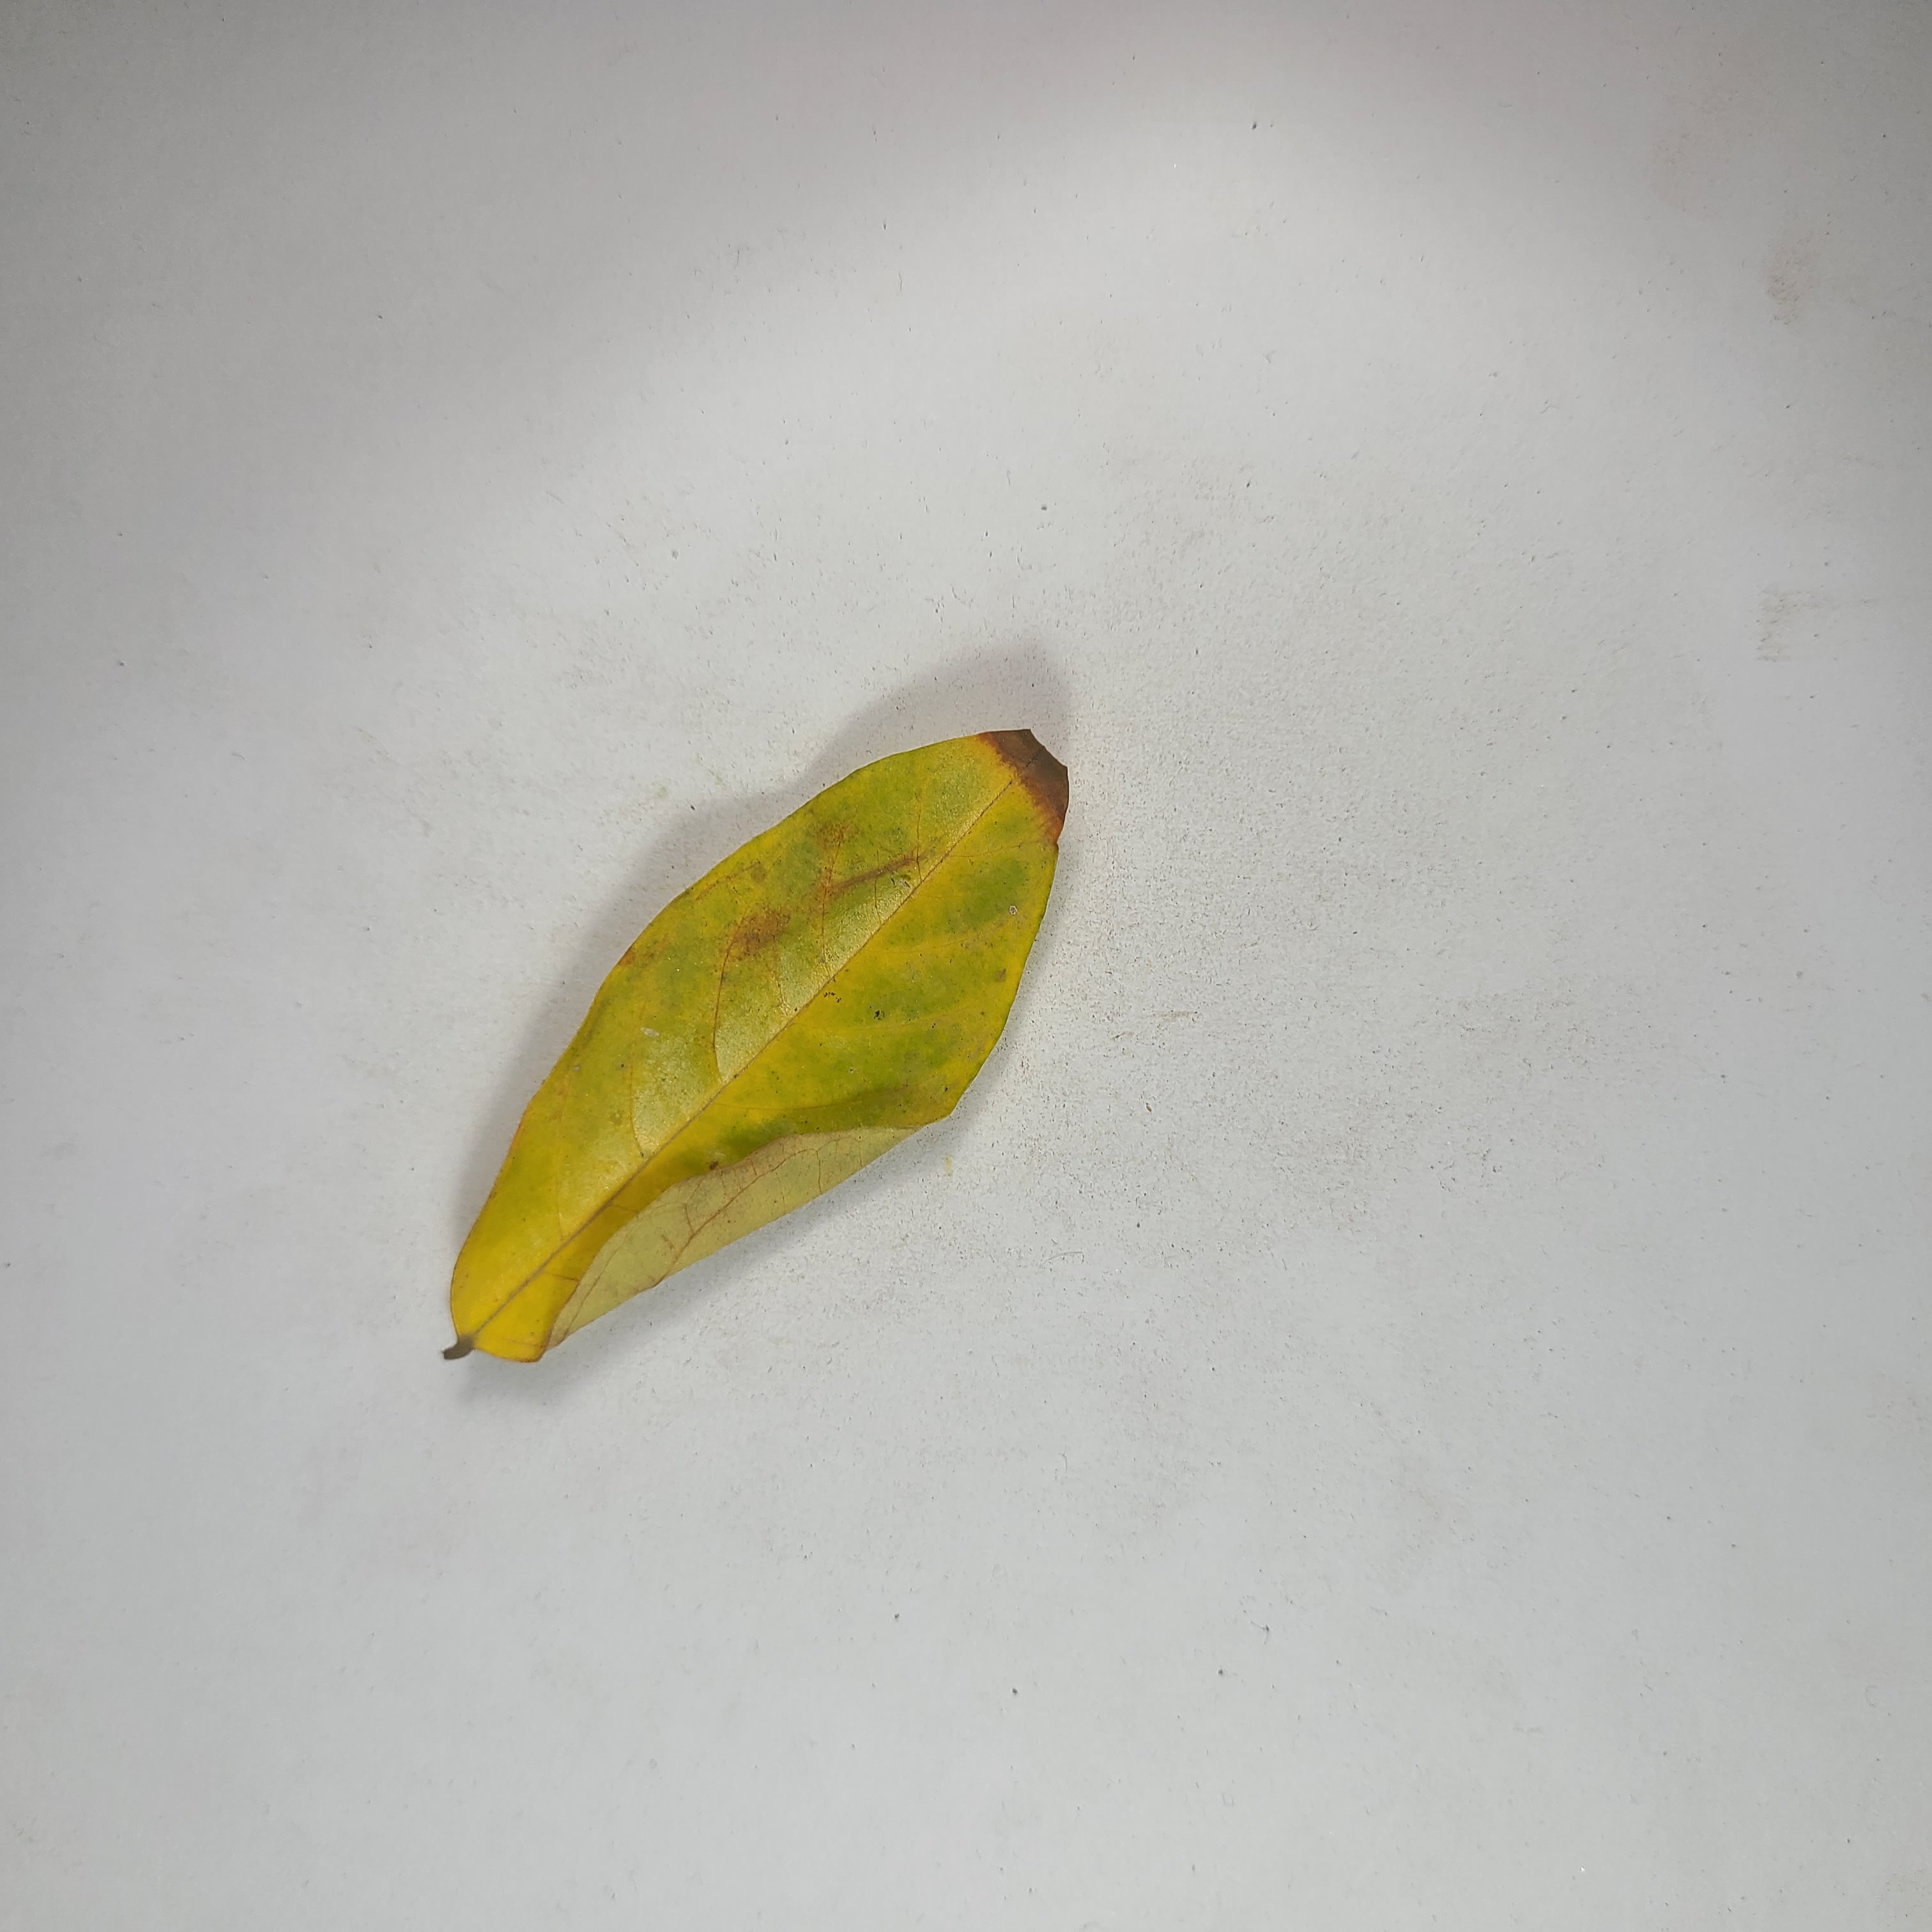
Label: Yellow Leaves